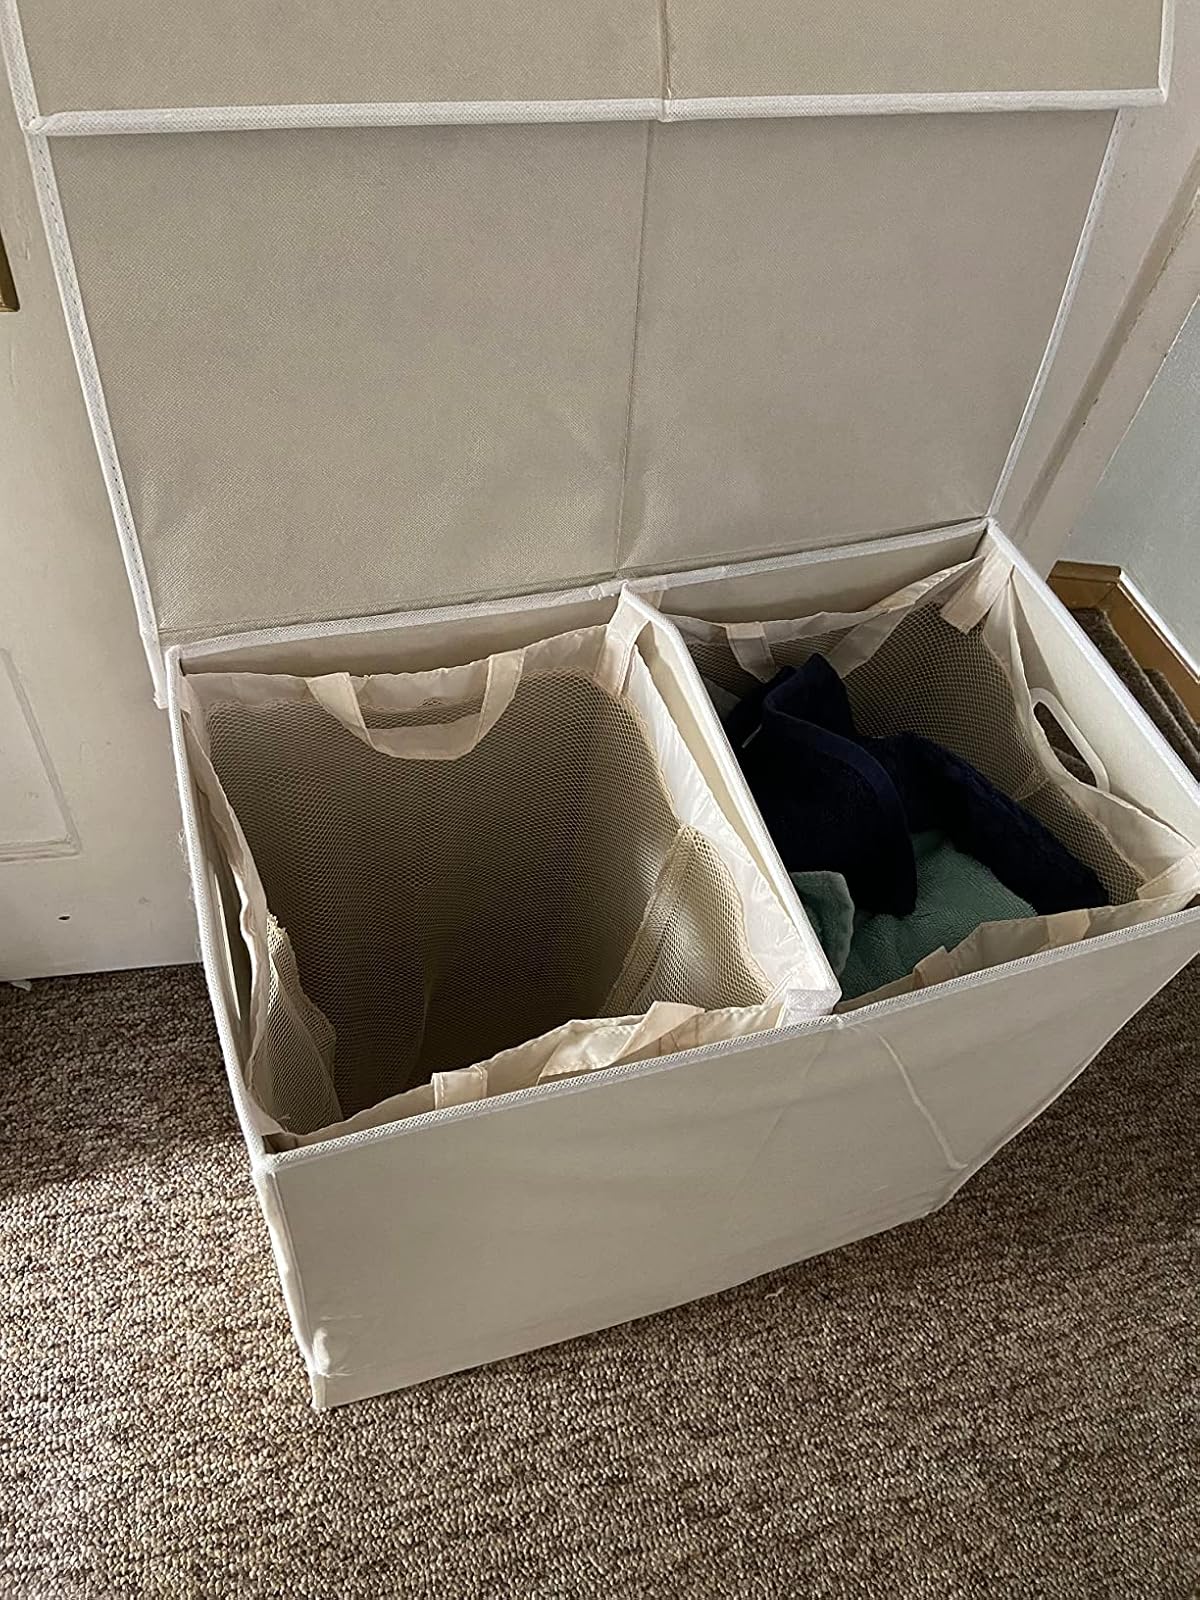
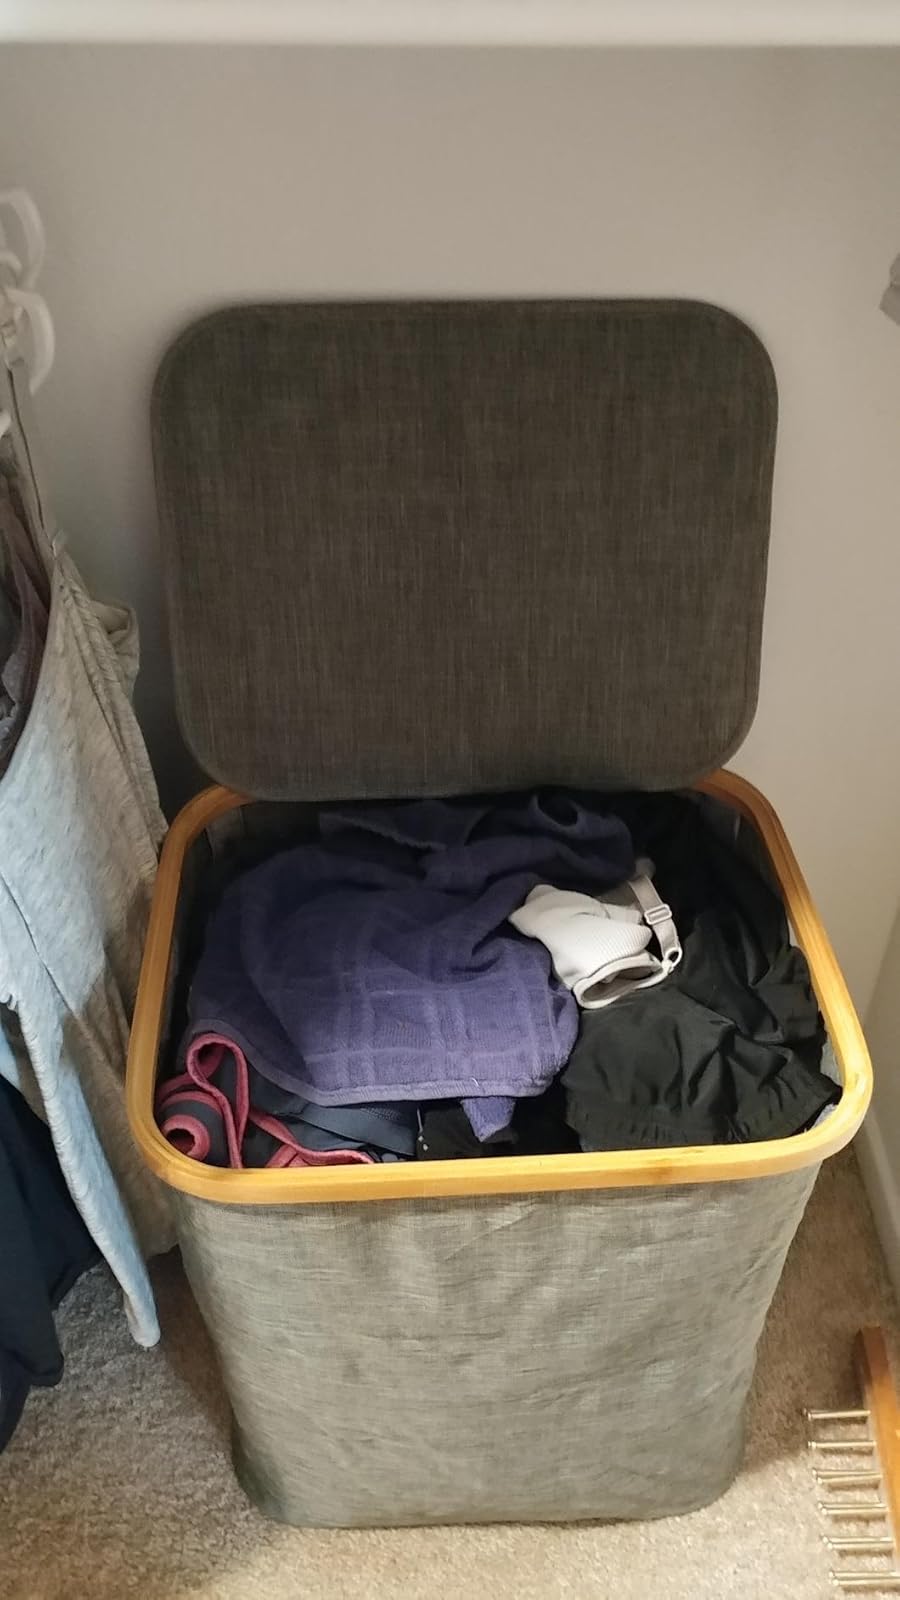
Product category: items_hamper
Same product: no